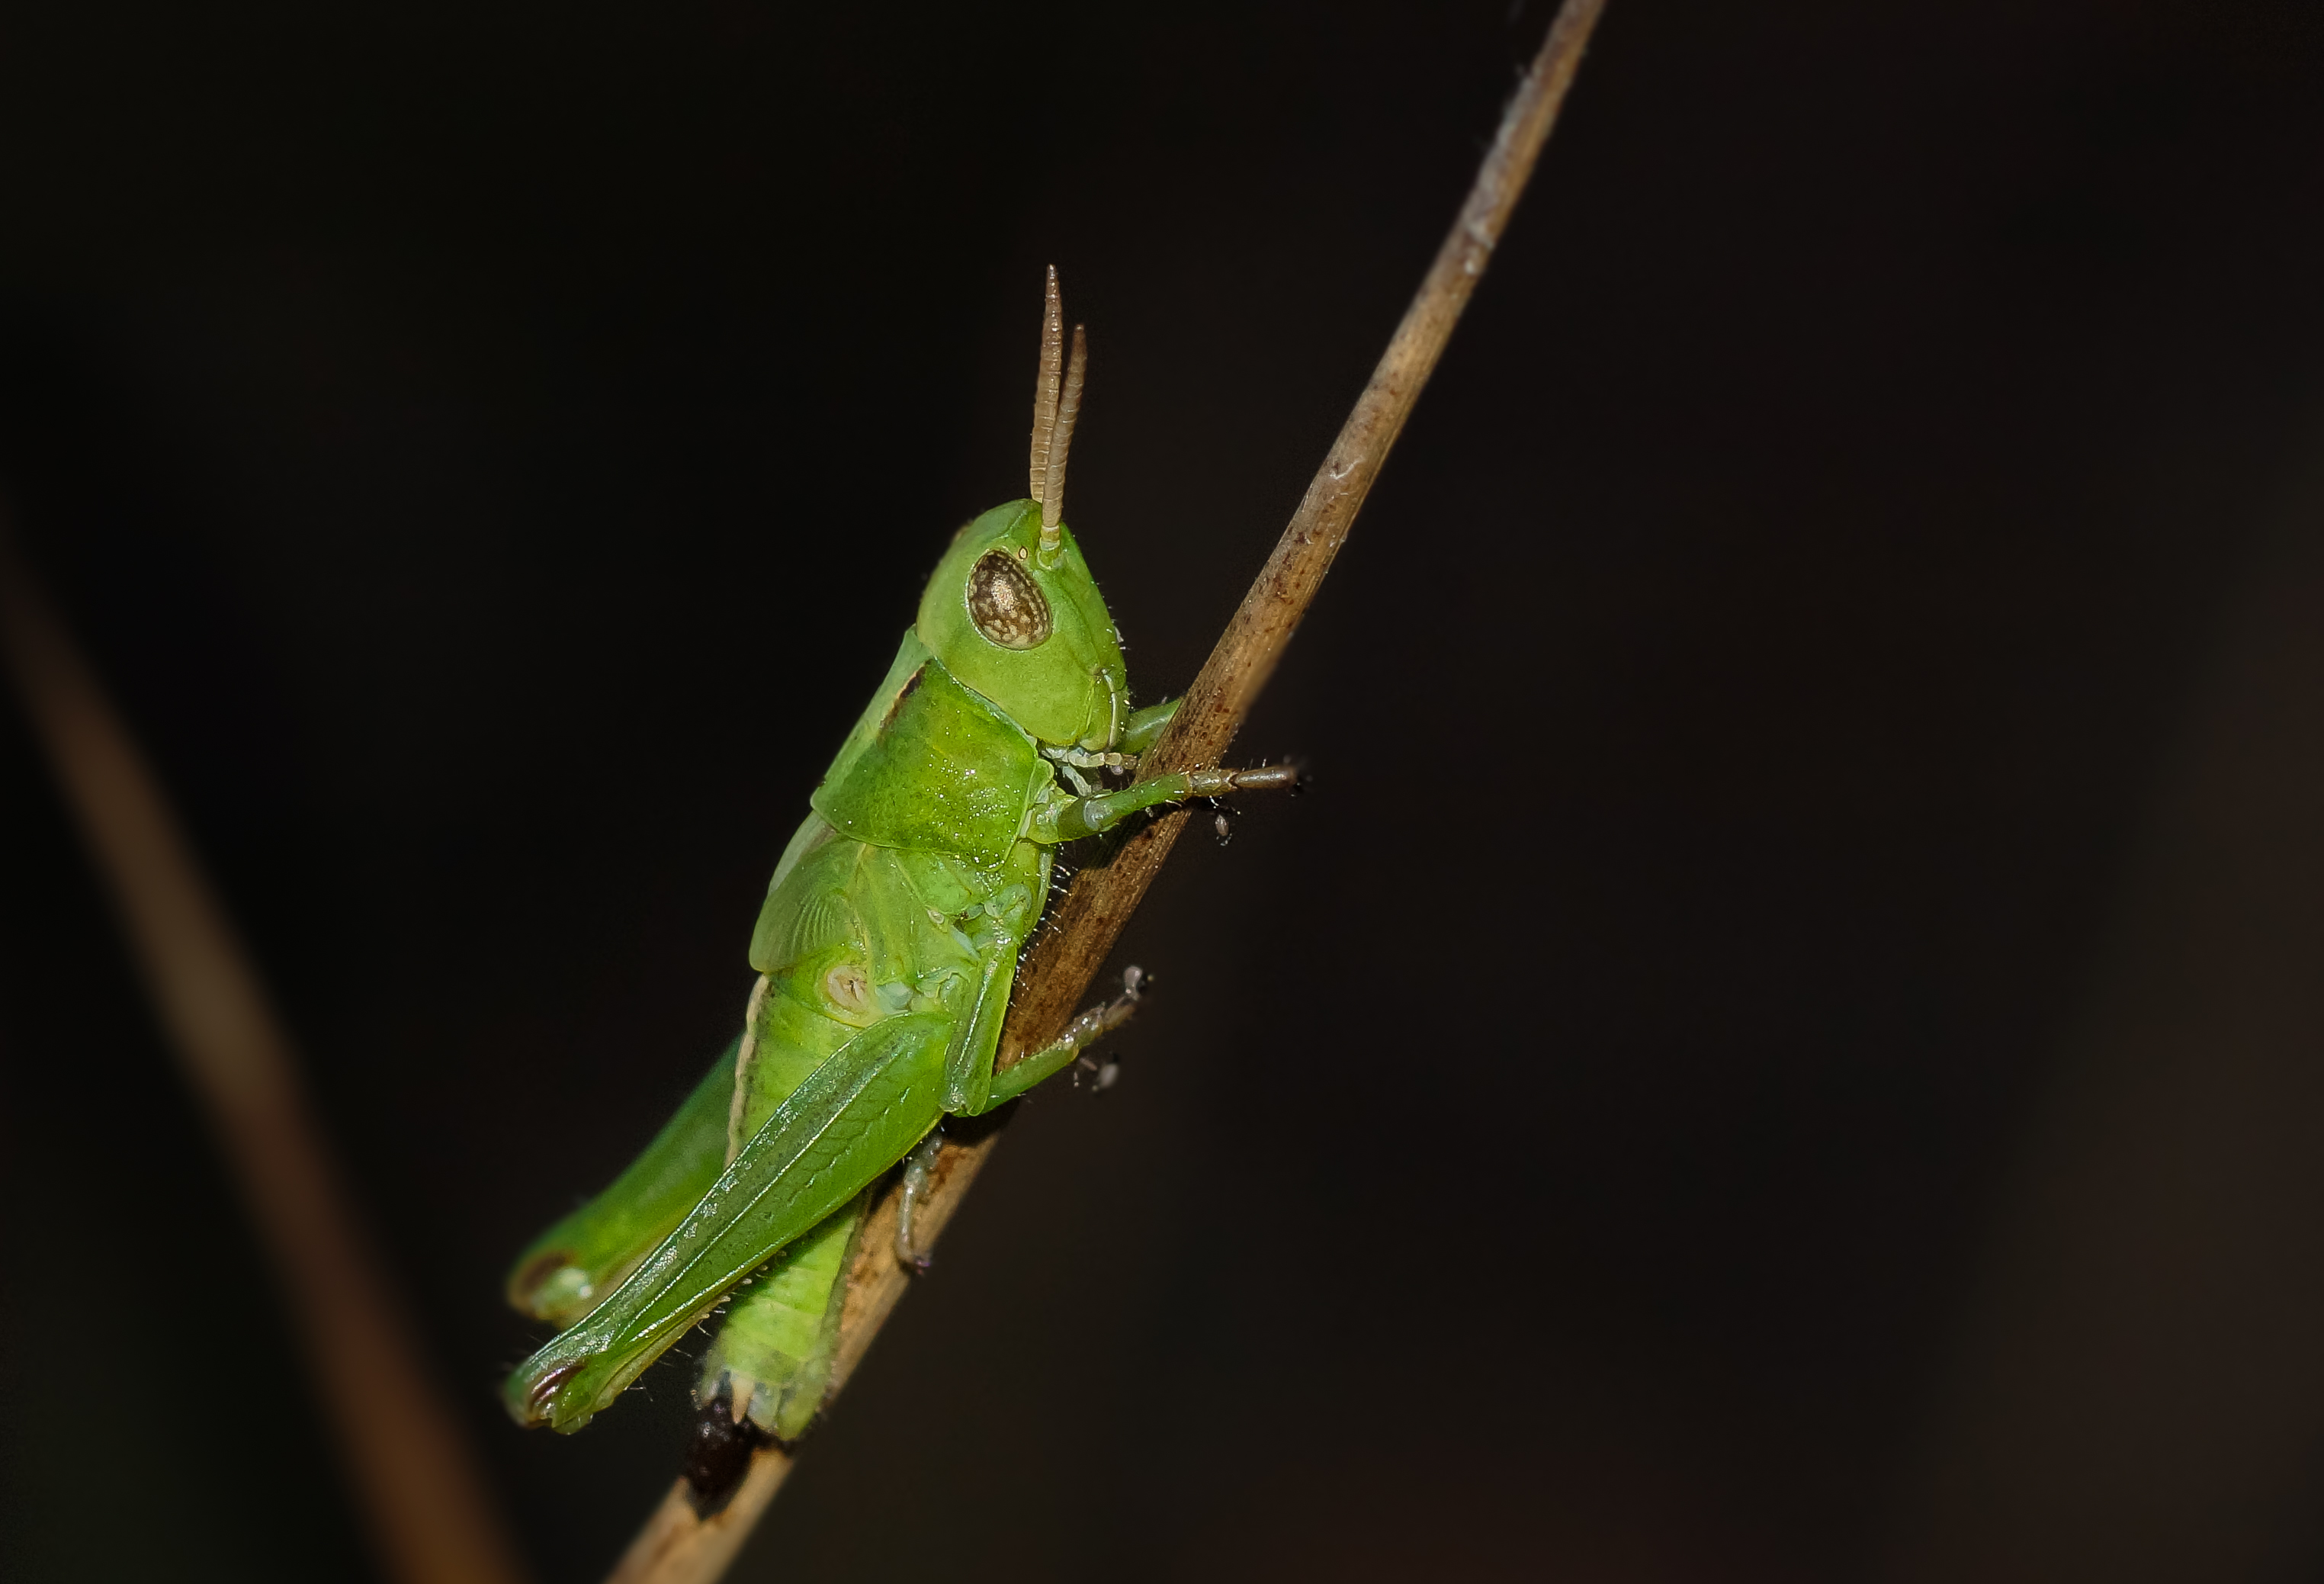
nature, green, insect, macro, fauna, invertebrate, close up, animals, naturaleza, a77, grasshopper, locust, ggl1, gaby1, xovesphoto, animales, saltamontes, sonya77, minolta100mm, macro photography, plant stem, cricket like insect